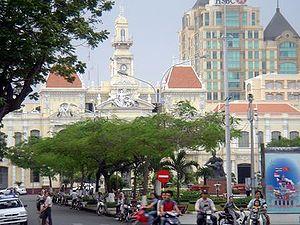
L'hôtel de ville de Hô-Chi-Minh-Ville ou siège du Comité populaire d'Ho Chi Minh-Ville est un édifice construit dans le 1ᵉʳ arrondissement de Hô-Chi-Minh-Ville au Viêt Nam.